Tapan Sinha

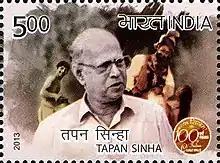
Sinha on a 2013 stamp of India

Tapan Sinha (2 October 1924 – 15 January 2009) was one of the most prominent Indian film directors of his time forming a legendary quartet with Satyajit Ray, Ritwik Ghatak and Mrinal Sen. He was primarily a Bengali filmmaker who worked both in Hindi cinema and Bengali cinema, directing films like "Kabuliwala" (1957), "Louha-Kapat", "Sagina Mahato" (1970), "Apanjan" (1968), "Kshudhita Pashan" and children's film "Safed Haathi" (1978) and "Aaj Ka Robinhood". Sinha started his career in 1946, as a sound engineer with New Theatres film production house in Kolkata, then in 1950 left for England where he worked at Pinewood Studios for next two years, before returning home to start his six decade long career in Indian cinema, making films in Bengali, Hindi and Oriya languages, straddling genres from social realism, family drama, labor rights, to children's fantasy films. He was one of the acclaimed filmmakers of Parallel Cinema movement of India.